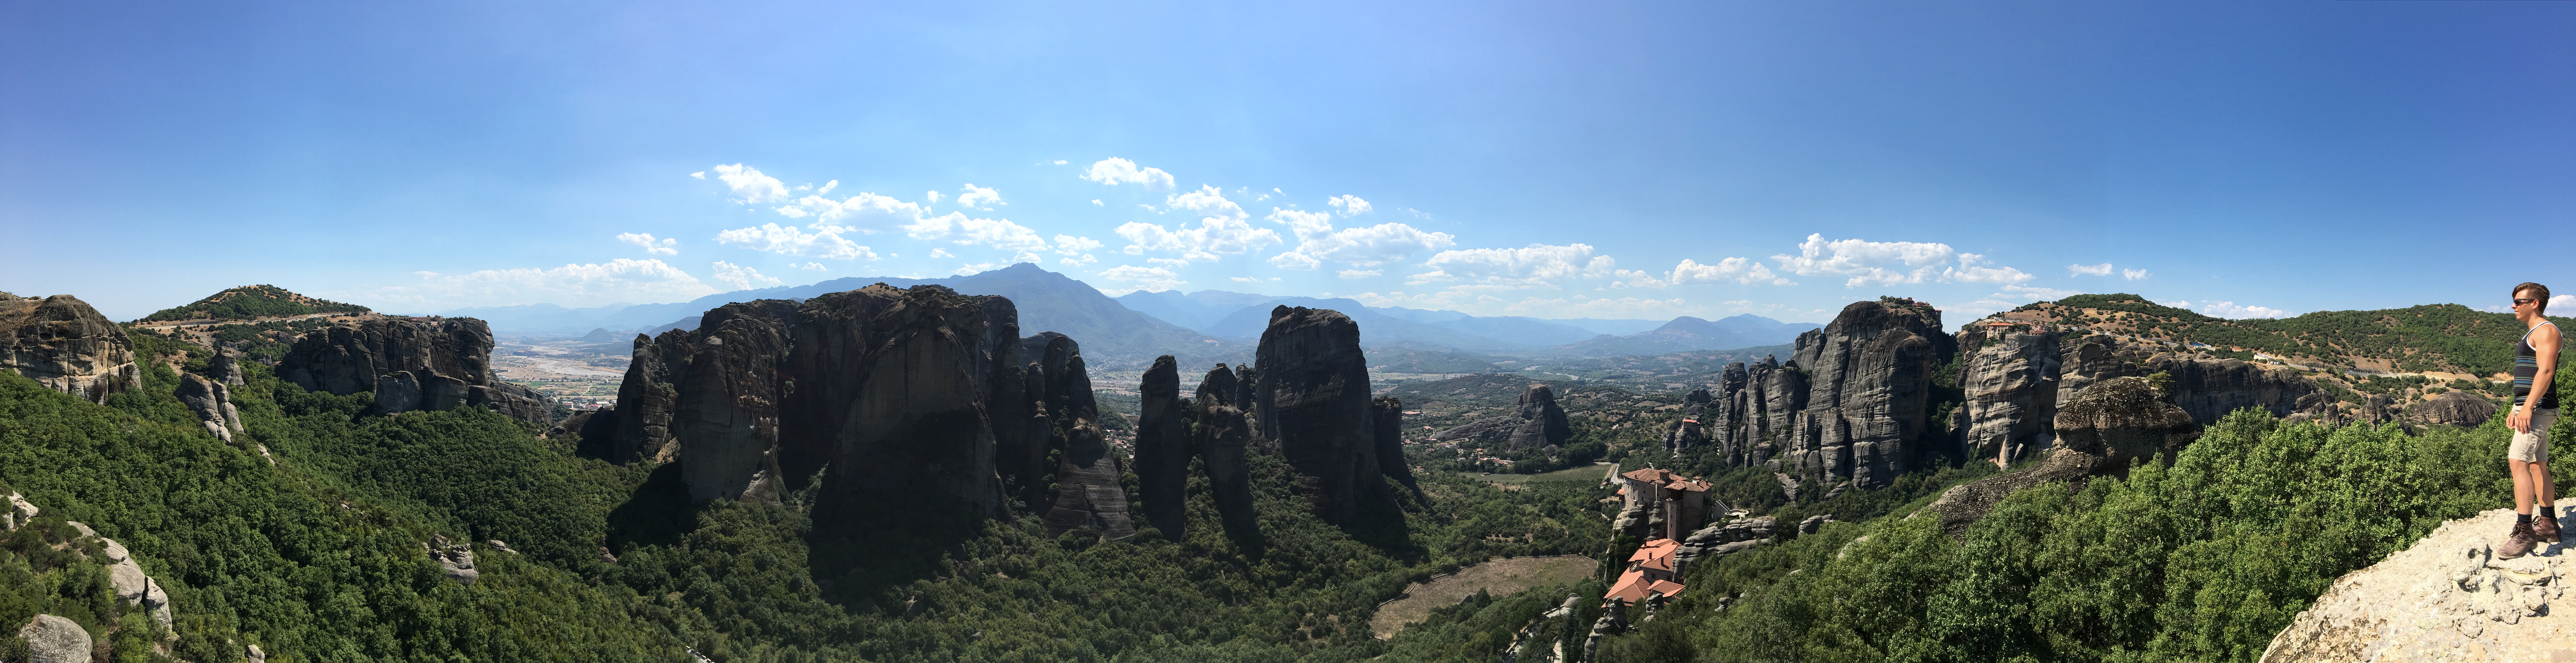
landscape, nature, wilderness, walking, mountain, trail, adventure, valley, mountain range, panorama, cliff, canyon, extreme sport, terrain, national park, ridge, summit, badlands, plateau, greece, ecosystem, meteora, mountainous landforms